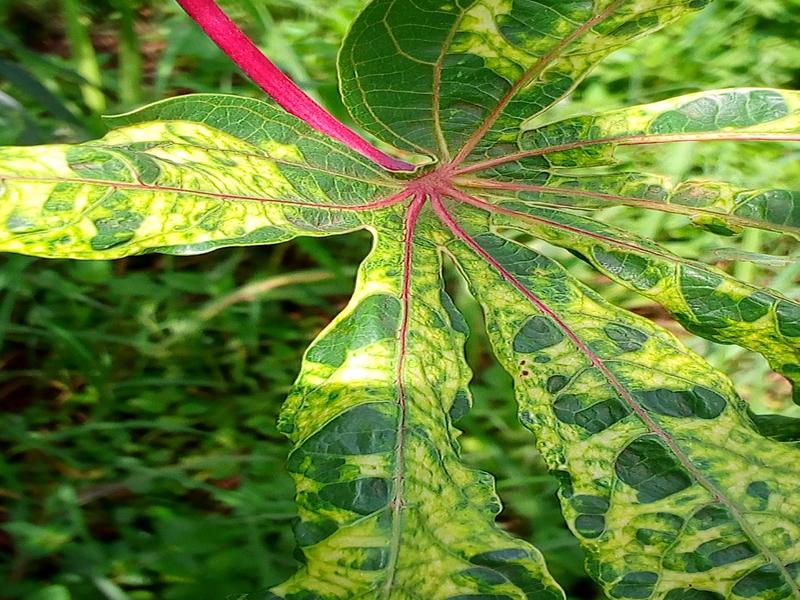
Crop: cassava
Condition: mosaic_disease